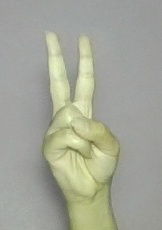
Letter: taa